President of Italy

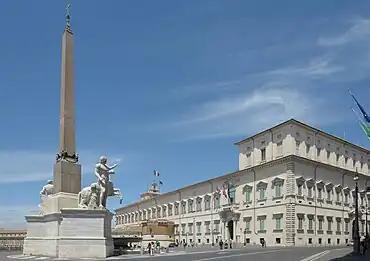
Quirinal Palace, the principal residence of the president

The officeholder resides in Rome at the Quirinal Palace and also has at his disposal the presidential holdings of Castelporziano, near Rome and Villa Rosebery in Naples. The residence at the Quirinal is guarded by the Corazzieri, an elite cuirassier honor guard that is part of the Carabinieri and has its historical roots in the guards of the House of Savoy.